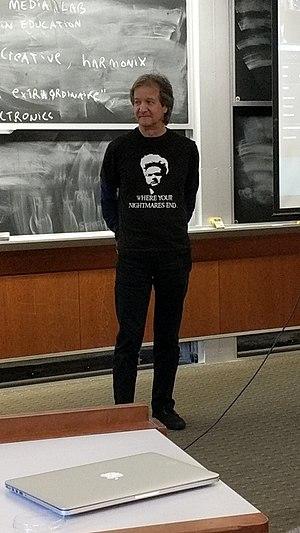
Bob Clearmountain, né le 15 janvier 1953, est un musicien, ingénieur du son, mixeur et producteur de musique américain.